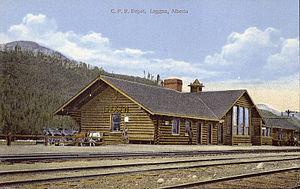
La gare de Lake Louise est une ancienne gare ferroviaire canadienne, située au hameau de Lake Louise, sur le Parc national de Banff, dans la province de l'Alberta.